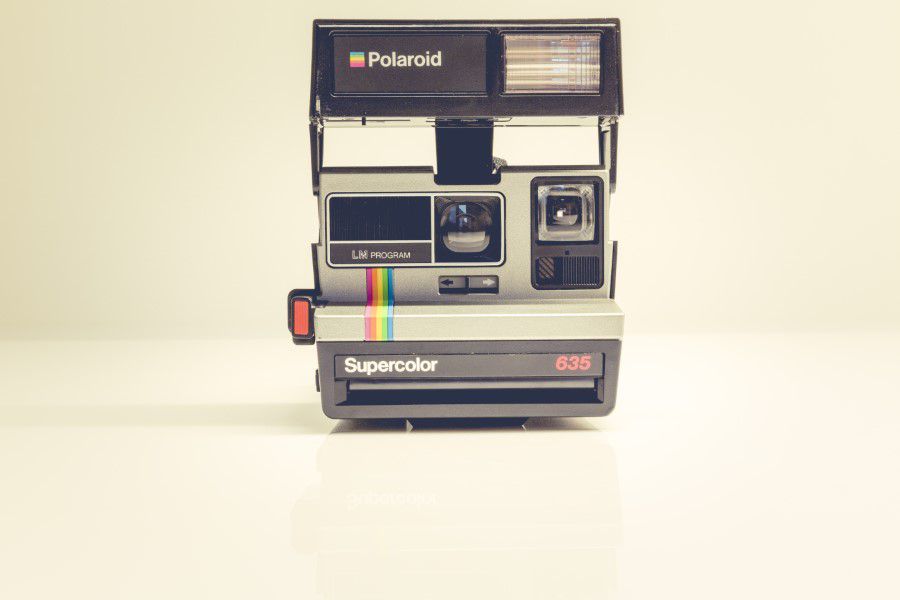
instant camera, technology, cameras optics, vehicle